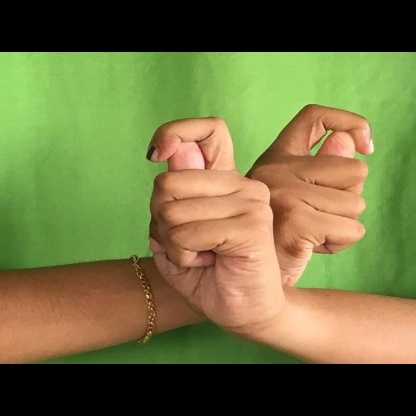
Mudra: Berunda